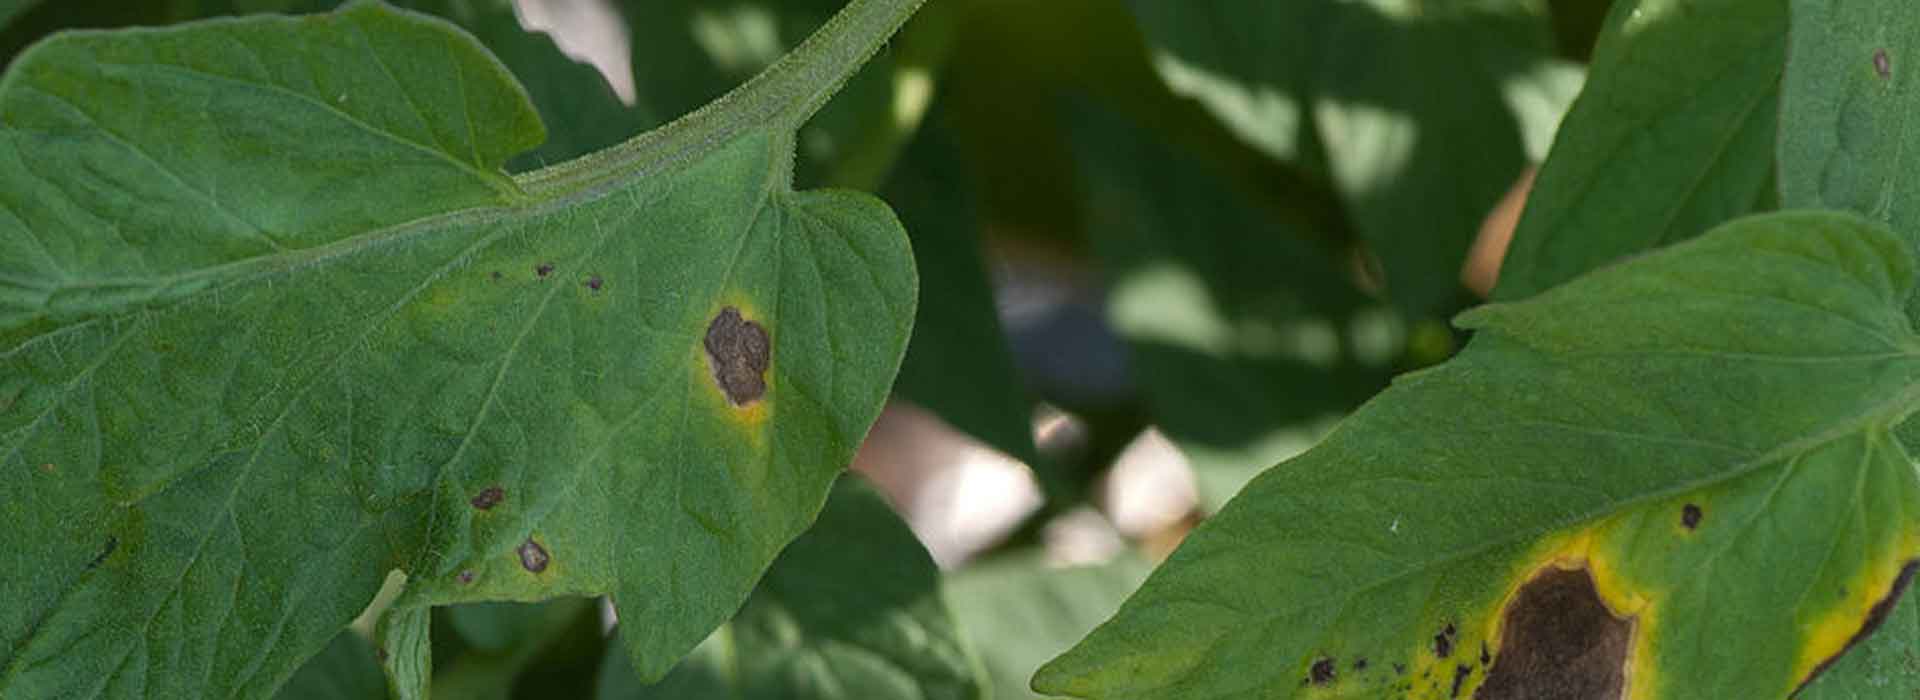
Plant: Tomato
Disease: tomato early blight